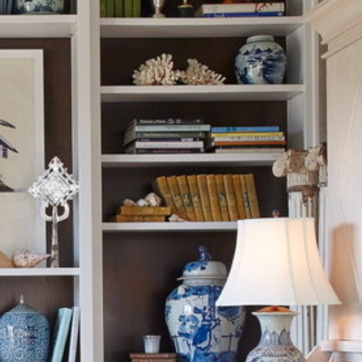
Material: paper